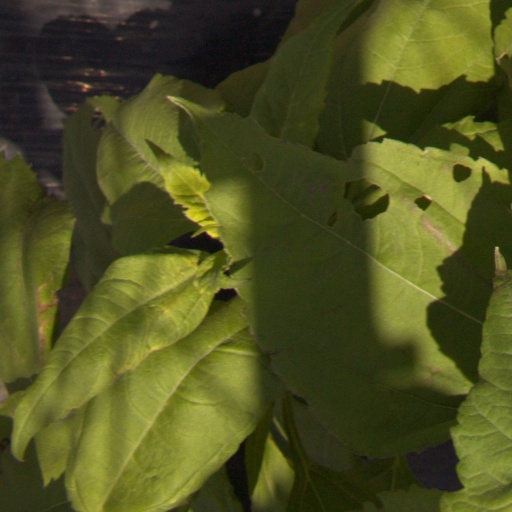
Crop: Jerusalem artichoke